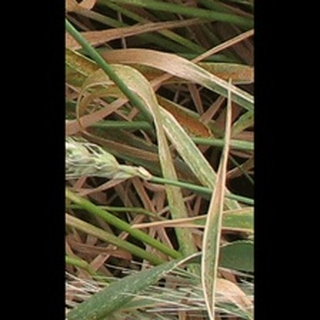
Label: wheat_brown_rust